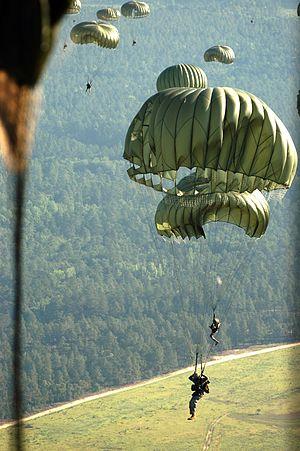
Le nom de seconde bataille de Swat désigne au sens large les opérations militaires qui se sont déroulées du 26 avril au 15 juillet 2009 dans cinq districts de la province pakistanaise de Khyber Pakhtunkhwa, essentiellement dans le district ou vallée de Swat. Elles opposaient l'armée pakistanaise à des mouvements islamistes armés, dont le plus important était le Tehrik-e-Nifaz-e-Shariat-e-Mohammadi, qui avait progressivement repris le contrôle du district de Swat depuis environ deux ans, et qui avait étendu son contrôle à d'autres régions environnantes. La zone de conflit correspondait à la division de Malakand, ancienne subdivision administrative qui englobait tous les districts dans lesquels les combats se sont déroulés.